2016 KBS Drama Awards

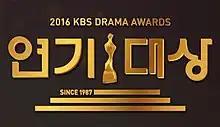

The 2016 KBS Drama Awards, presented by Korean Broadcasting System (KBS), was held on December 31, 2016 at KBS Hall in Yeouido, Seoul. It was hosted by Jun Hyun-moo, Park Bo-gum and Kim Ji-won.